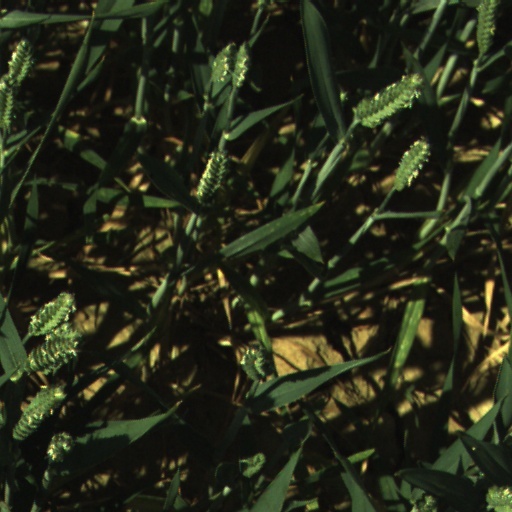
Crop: wheat